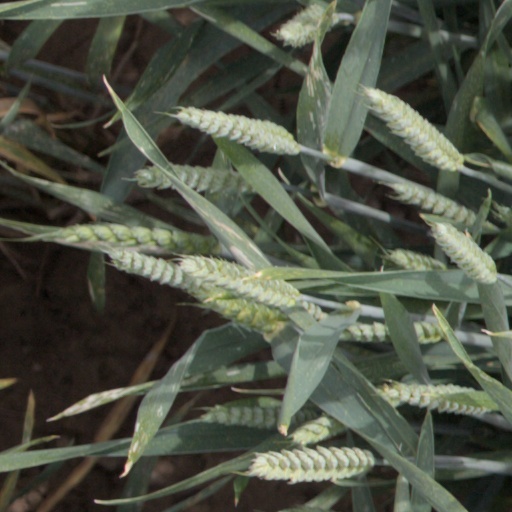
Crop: wheat